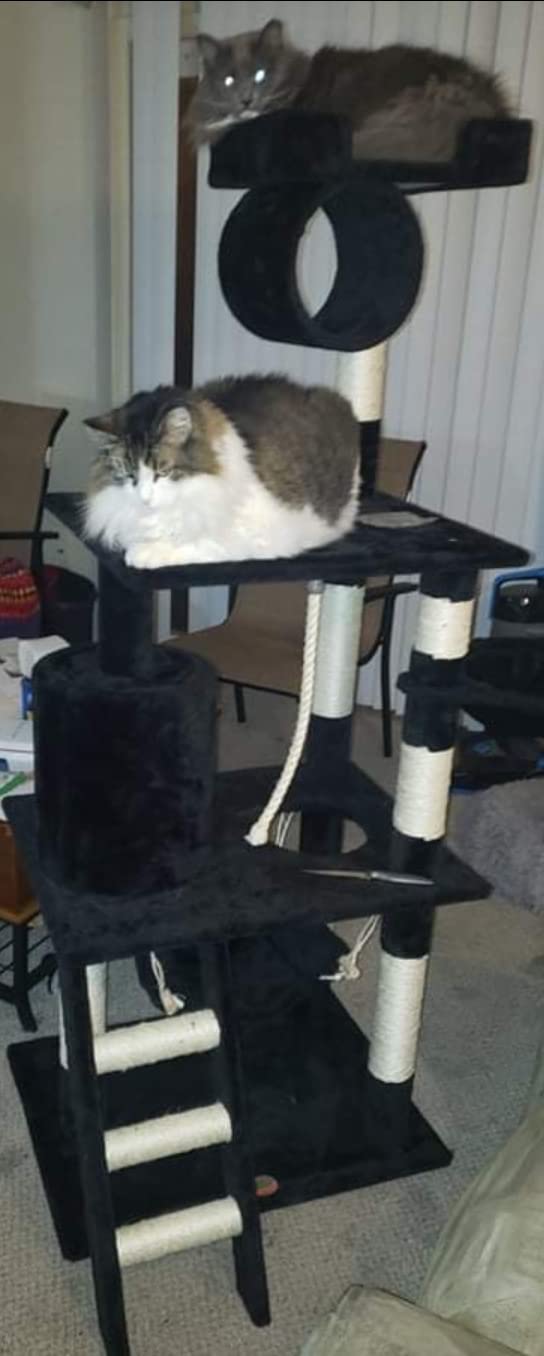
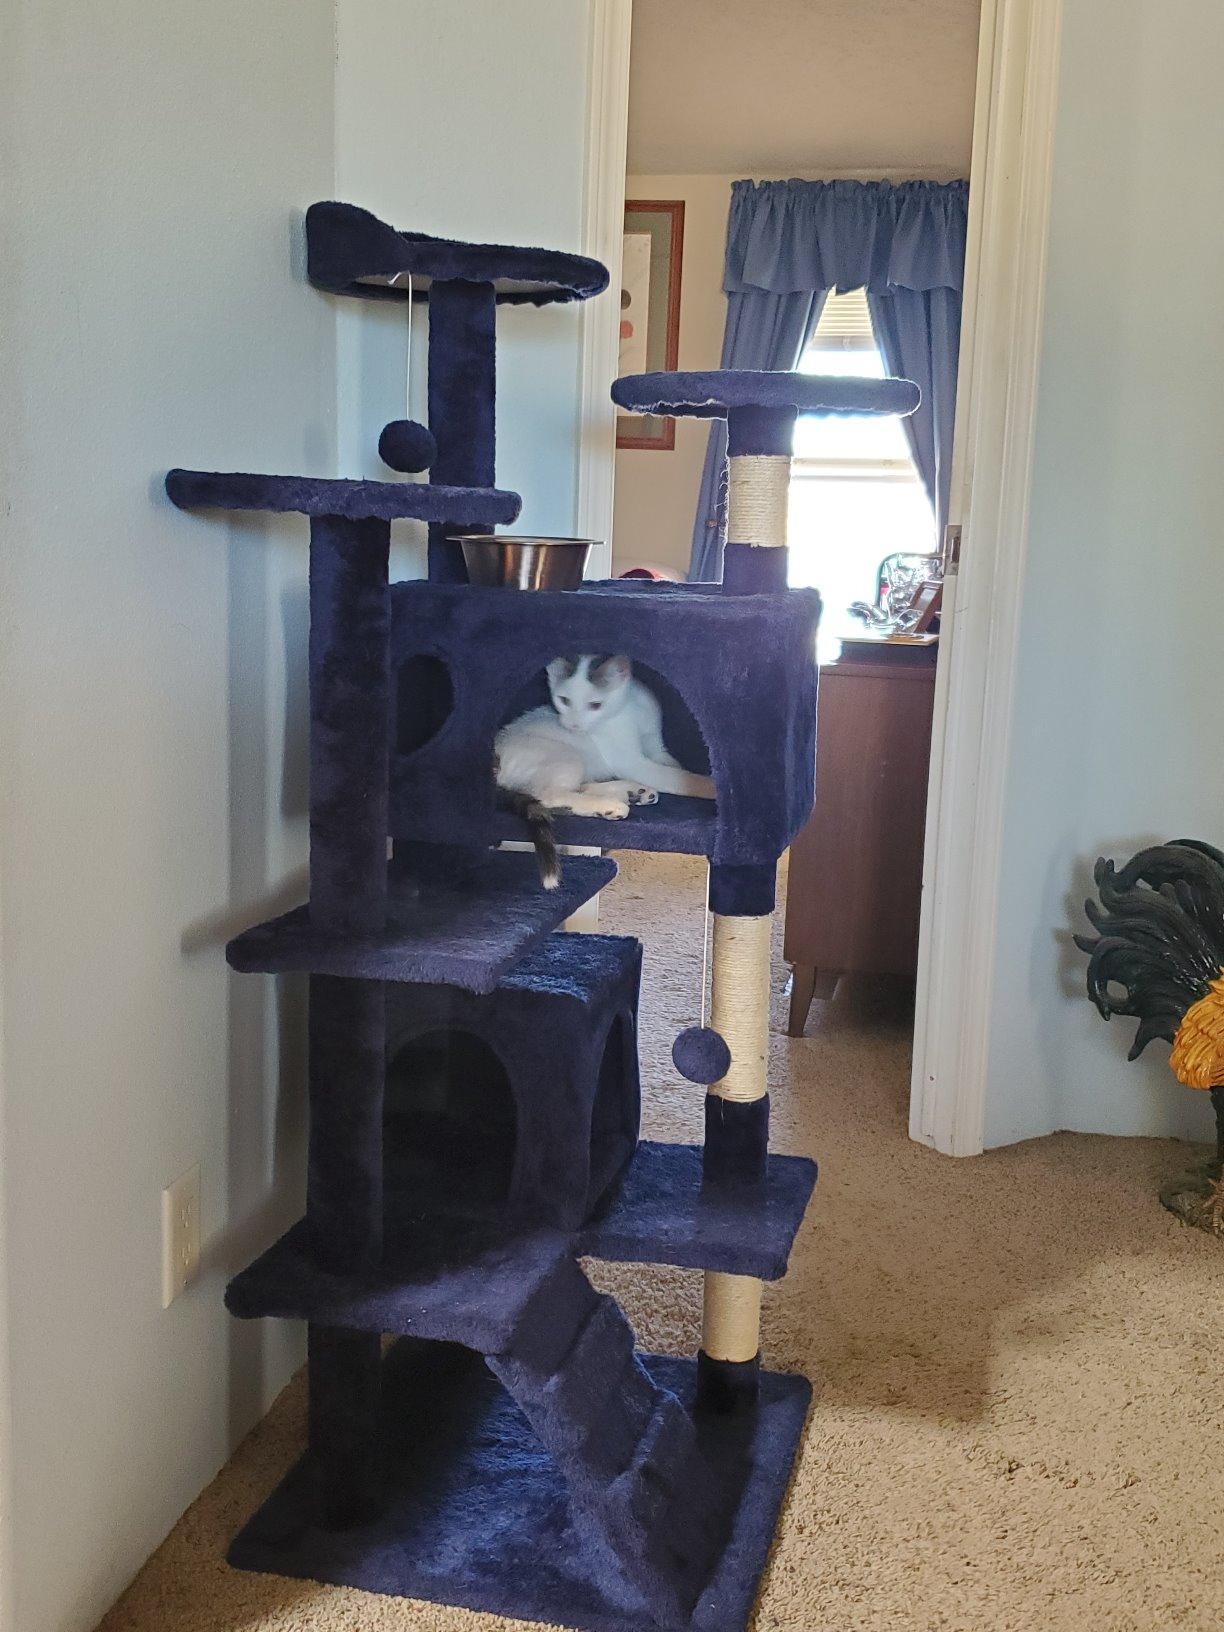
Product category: items_cat tree
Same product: no